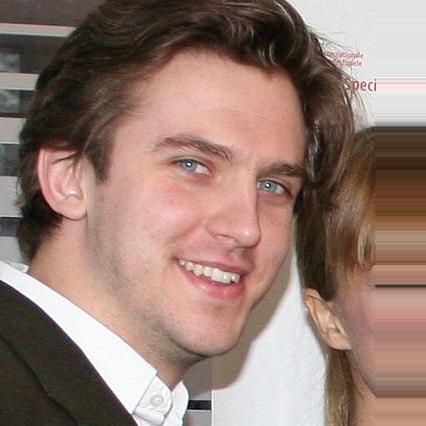
Age: 26